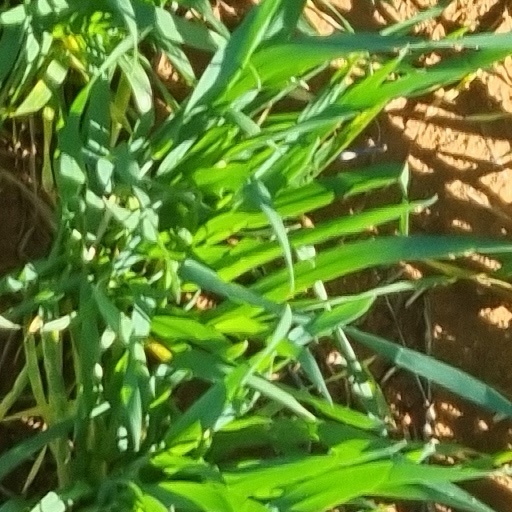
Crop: wheat